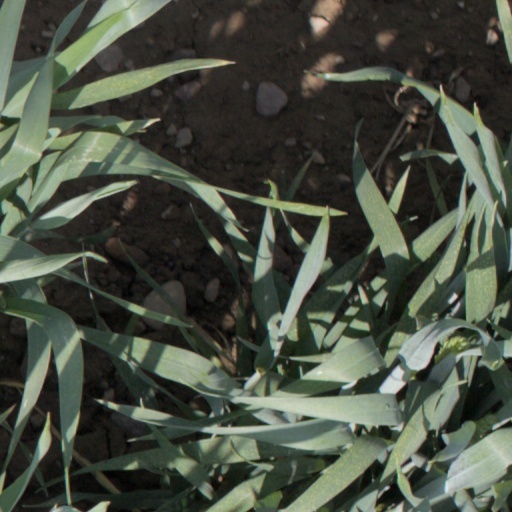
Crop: wheat